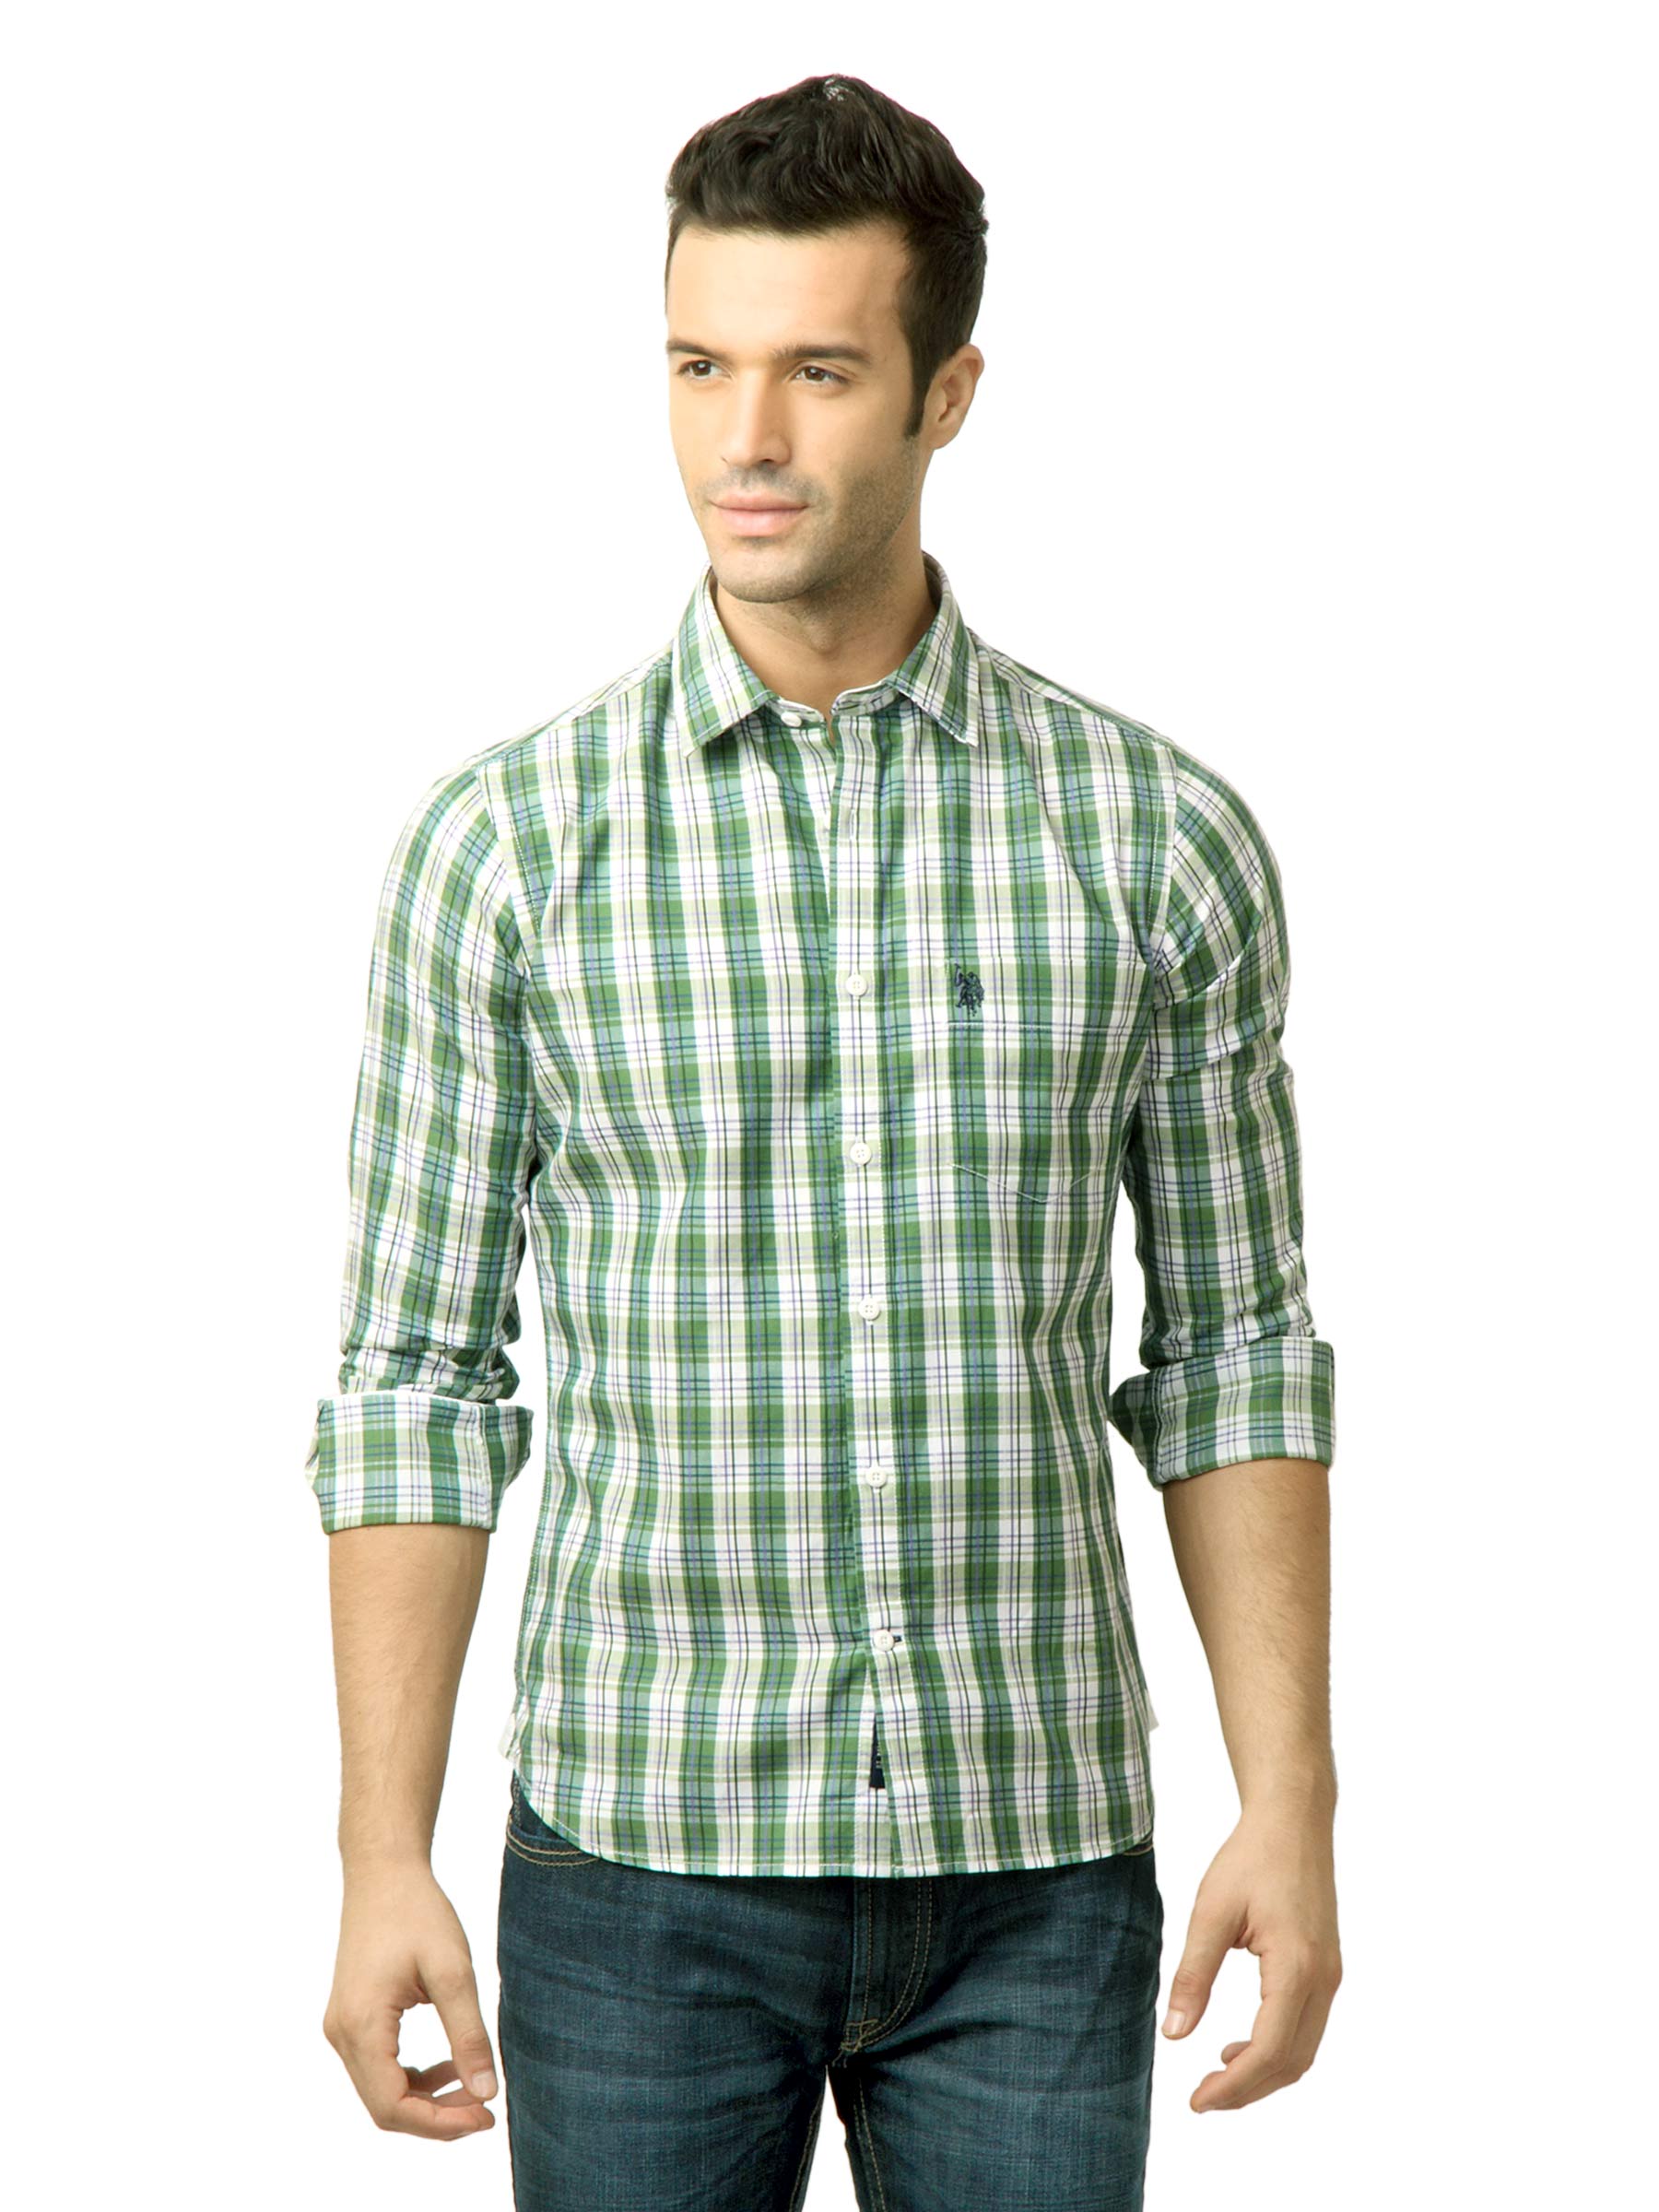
U.S. Polo Assn. Men Green Check Shirt
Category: Apparel / Topwear / Shirts
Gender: Men
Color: Green
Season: Fall 2011
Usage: Casual